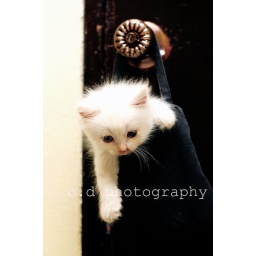
A cat in a bag